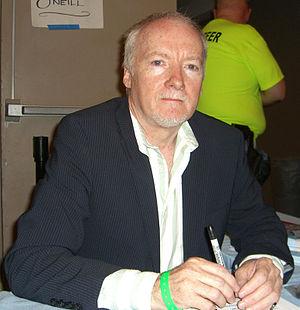
Kevin O'Neill, né en 1953, est un illustrateur anglais de comics. Il est surtout connu pour son travail sur La Ligue des gentlemen extraordinaires, Marshal Law et Nemesis the Warlock.